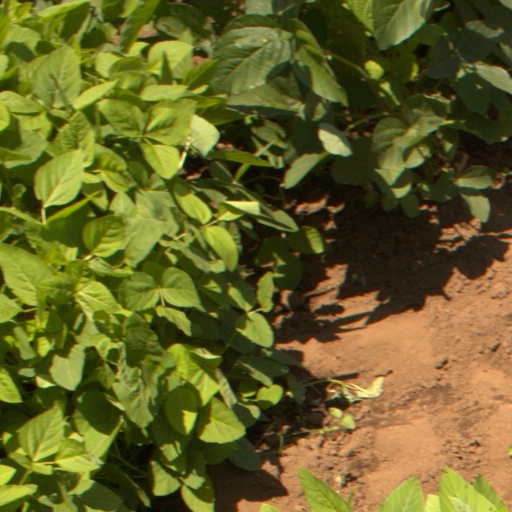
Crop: soybean